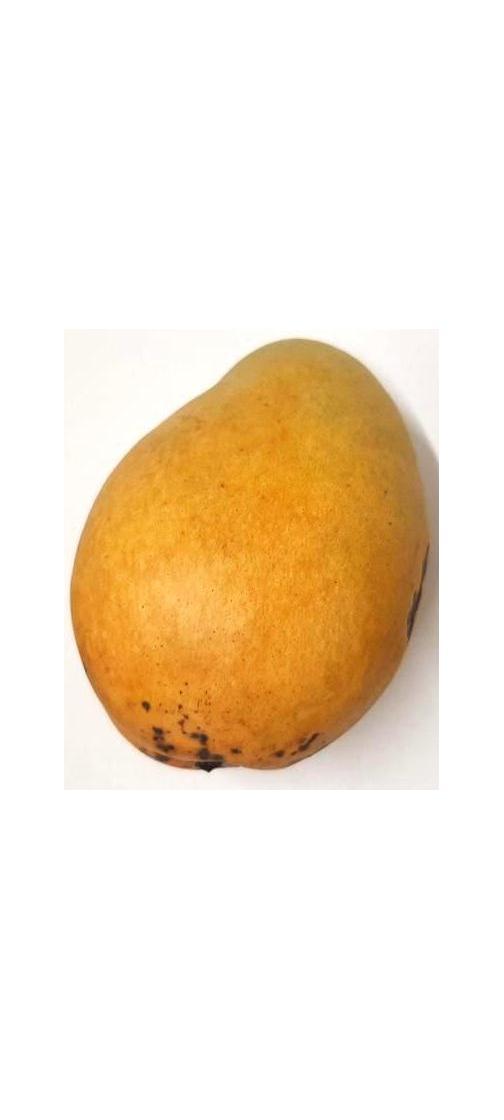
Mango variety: Bari-11